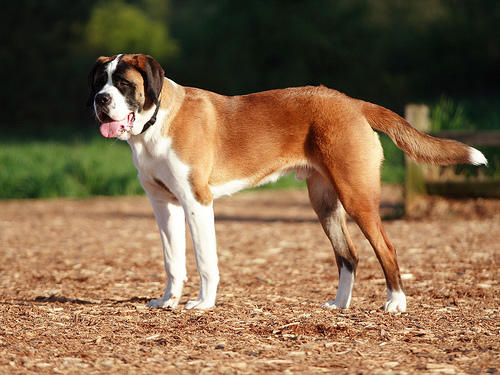
Breed: saint_bernard